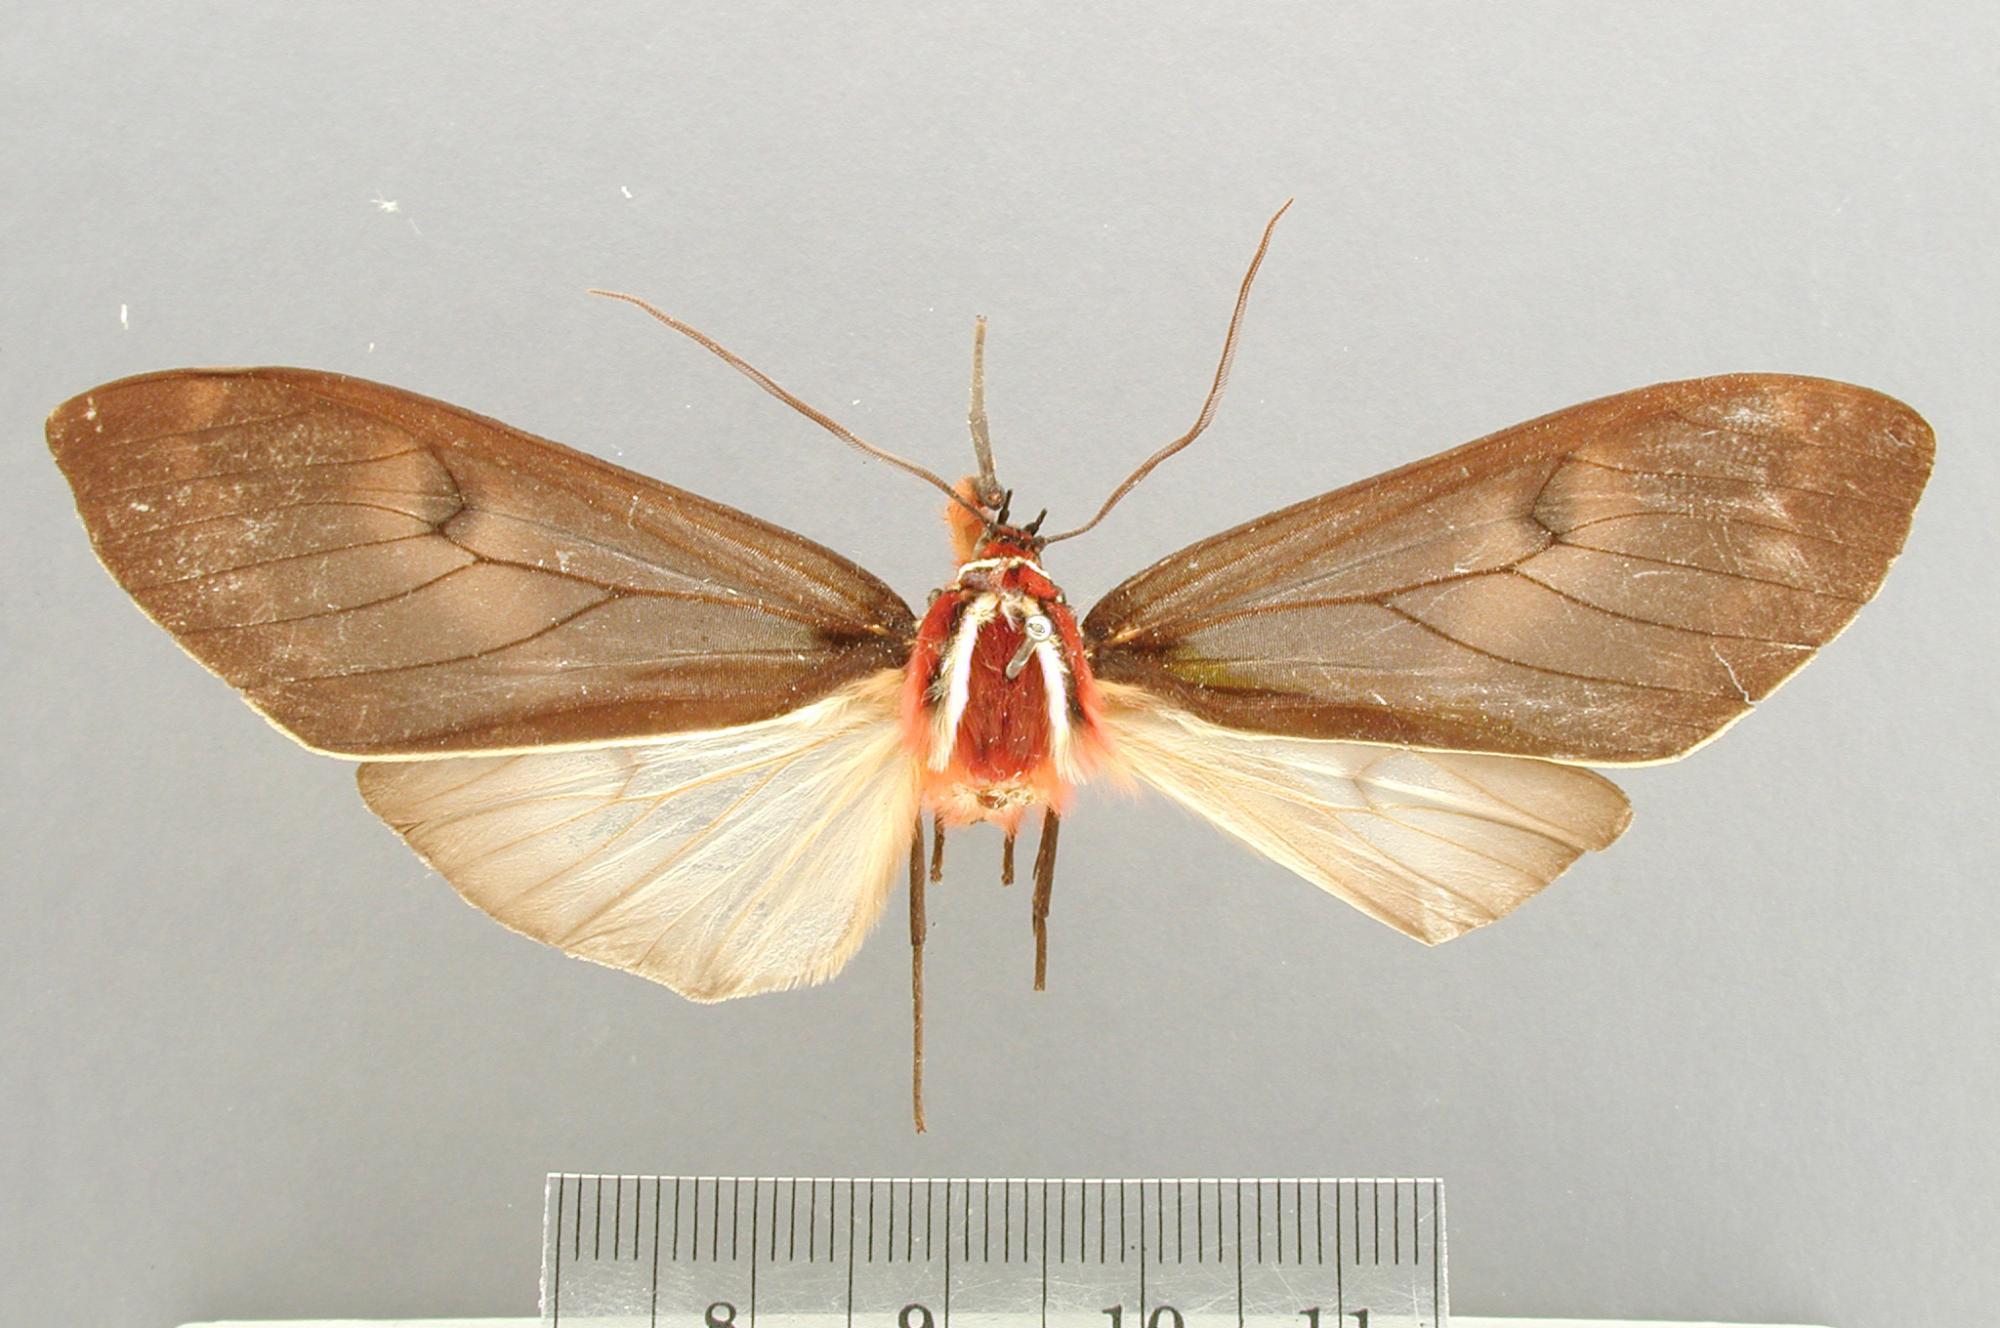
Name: Amastus episcotosia
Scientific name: Amastus episcotosia Dognin, 1901
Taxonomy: Animalia, Arthropoda, Insecta, Lepidoptera, Arctiidae
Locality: Chiriqui, Panama
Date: [Not Stated]